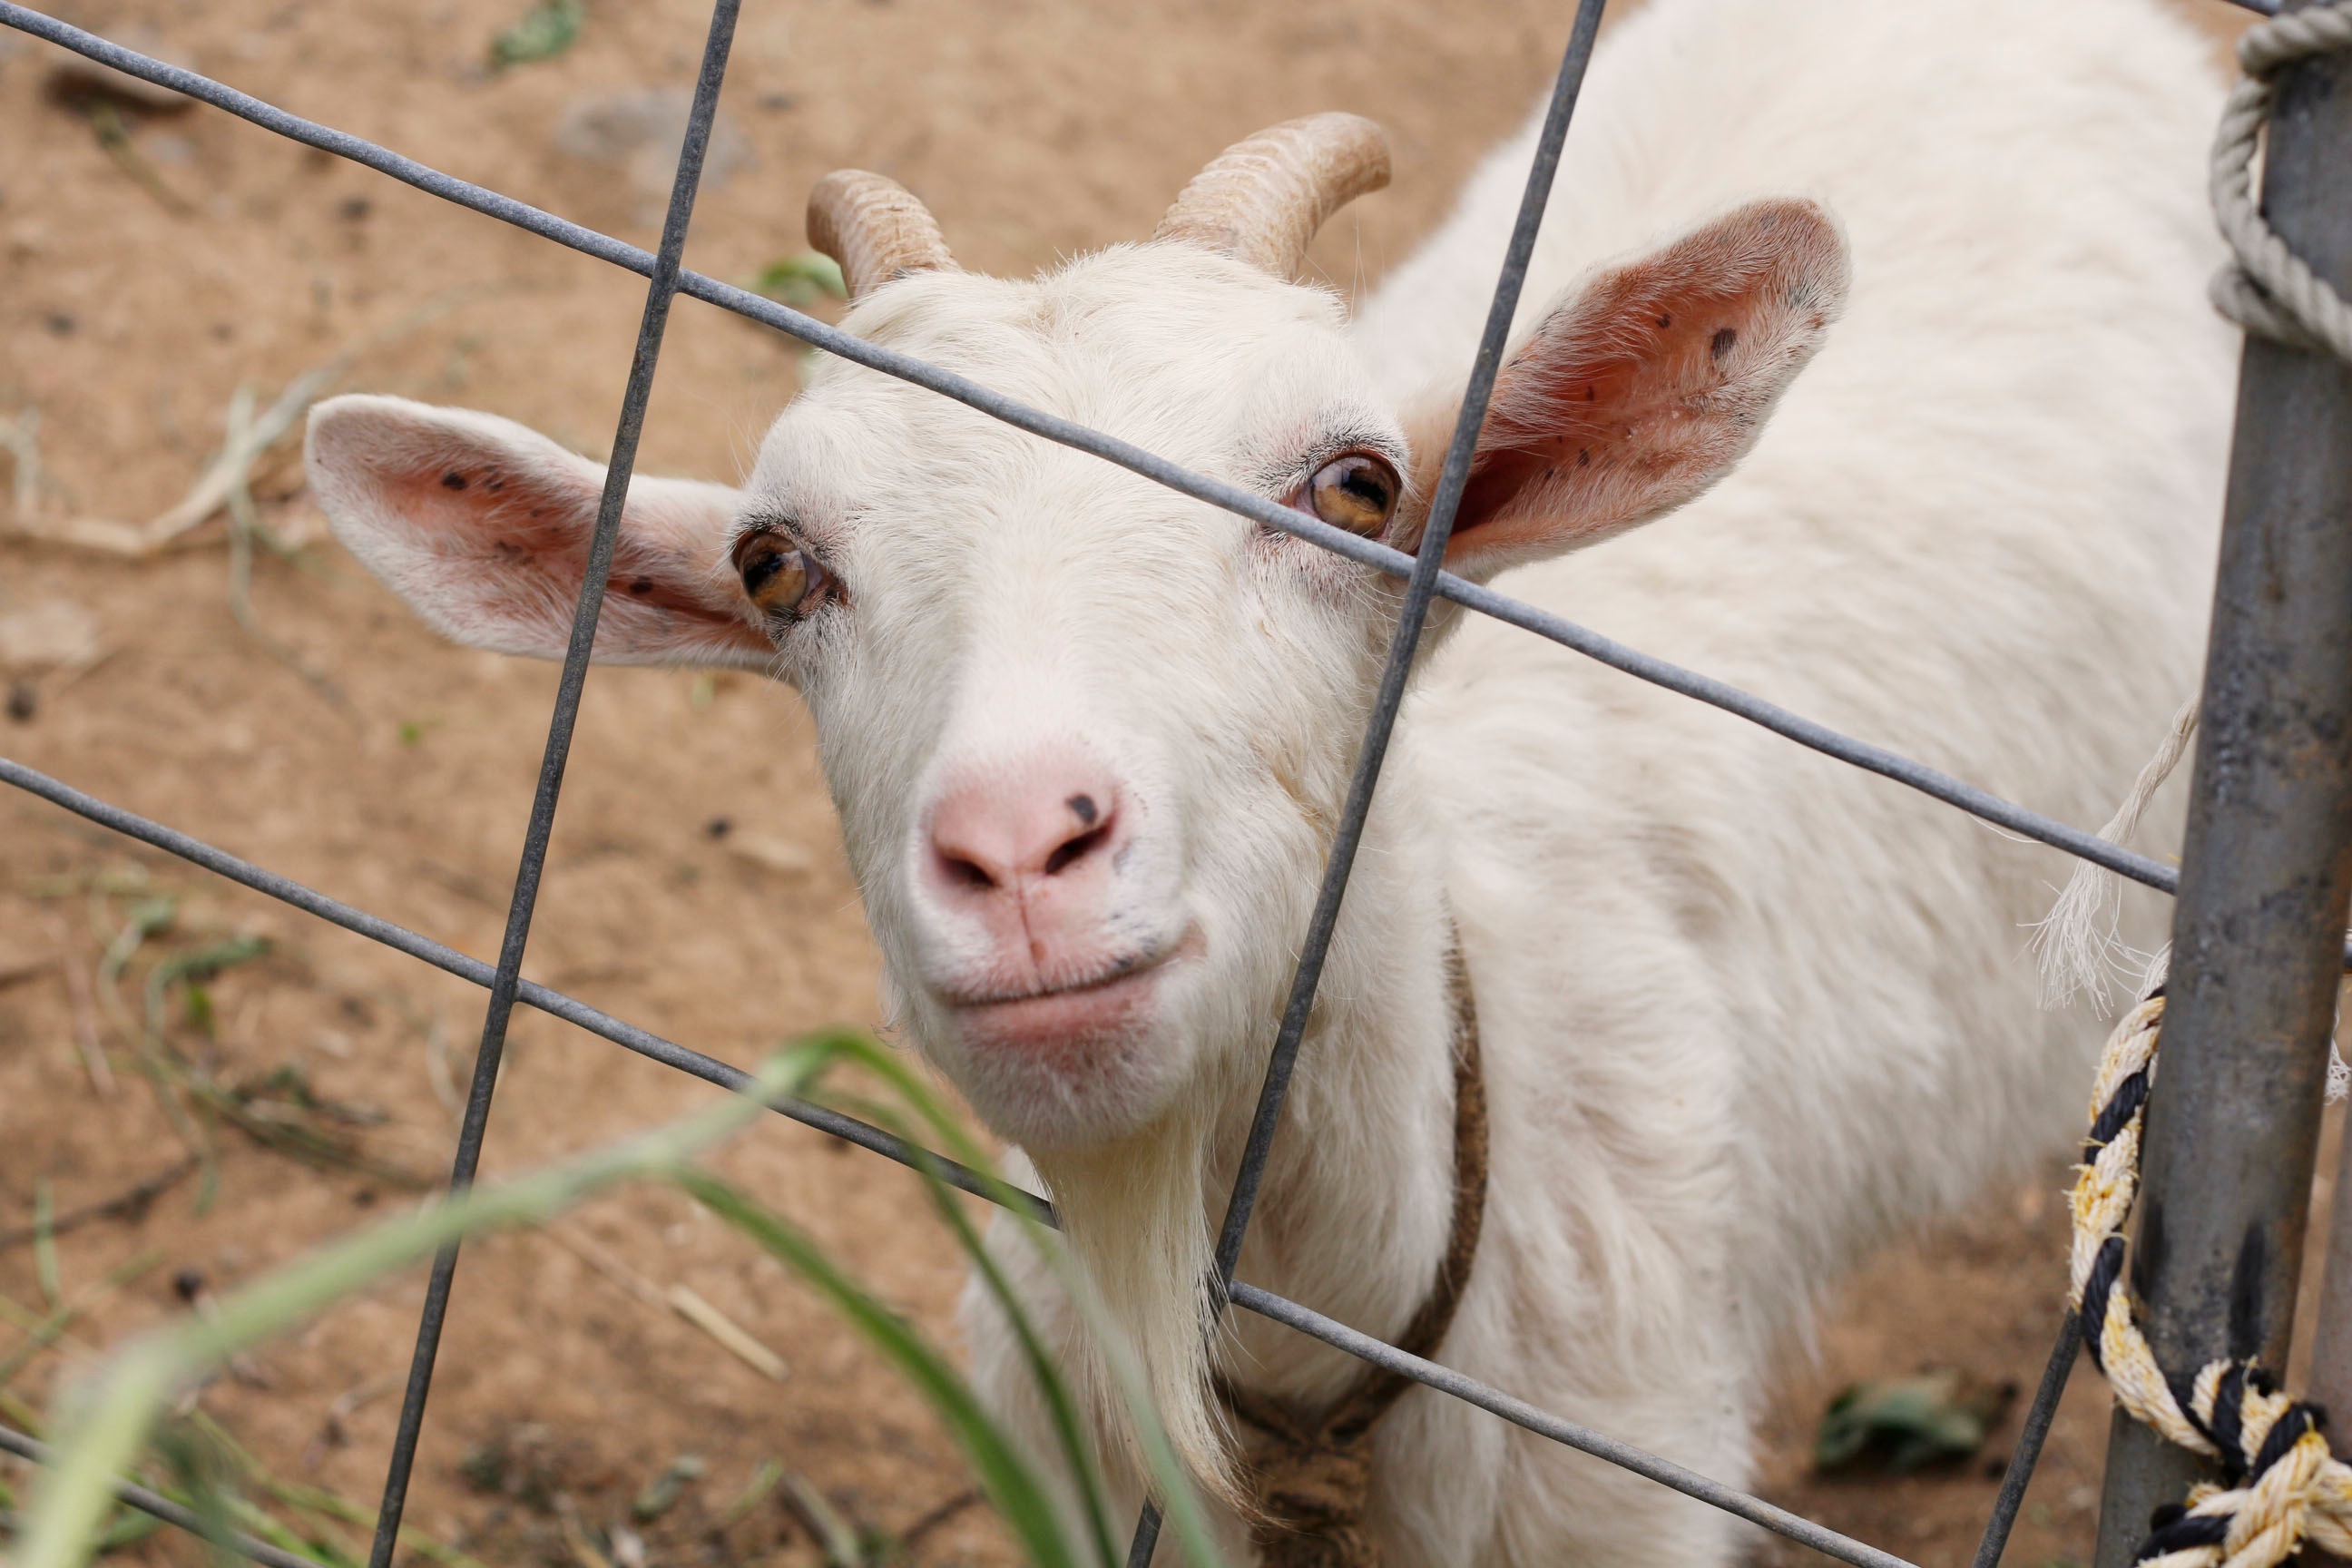
grass, farm, goat, horn, pasture, sheep, mammal, fauna, goats, vertebrate, cattle like mammal, cow goat family